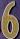
Number: 6